Philippe Kemel

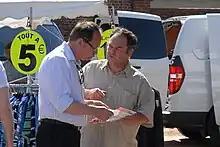
Kemel during the campaign of the legislative elections of 2012

He served on the Regional Council of Nord-Pas-de-Calais from 2000 to 2012, he is vice-president of high schools from 2004 and learning from 2010, chaired by Daniel Percheron.